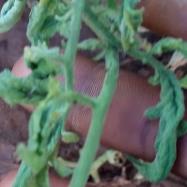
Crop: Tomato
Condition: virosis-d